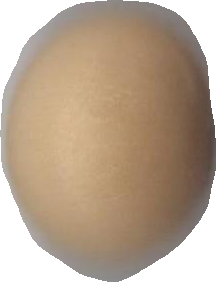
Variety: Grobogan